Bombus muscorum

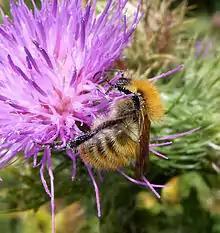
An adult moss carder bee on thistle, covered in pollen

"B. muscorum" is widely distributed throughout Eurasia. Populations appear from Ireland in the West to Mongolia in the East. The species has been observed as far north as Scandinavia and Russia and has been spotted as far south as Crete. Populations, however, are fairly rare in all locations. Populations in the United Kingdom have declined sharply since the 1970s. Once widely distributed throughout the British Isles, distributions are now fragmented and predominantly coastal. Populations of other species, such as "Bombus pascuorum", appear to be replacing "B. muscorum" in some parts of Northern Britain. The species is still relatively abundant in Northern Scotland. "B. muscorum" is classified as vulnerable in Europe by the IUCN.